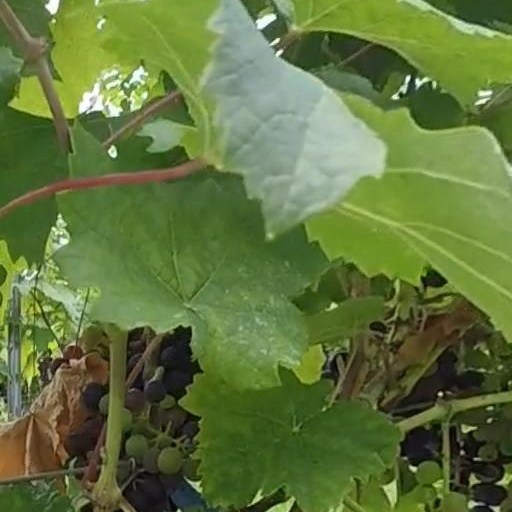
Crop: grape